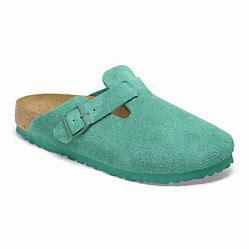
Brand: Birkenstock
Model: 100